Mesut Özil

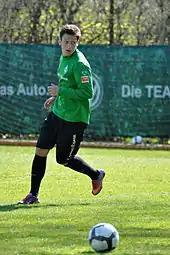
Özil with Werder Bremen in 2010

Although Bremen failed to get going in their 2008–09 Bundesliga season, eventually finishing a disappointing tenth, Özil managed to make a significant impact in most games and came away with a respectable three goals and 15 assists that highlighted his attacking credentials. He helped lead the North German club to the 2009 DFB-Pokal with the winning goal in a 1–0 victory over Bayer Leverkusen in Berlin. He also excelled in Europe where he led Werder Bremen to the final of the last ever UEFA Cup, losing out to Shakhtar Donetsk of Ukraine.